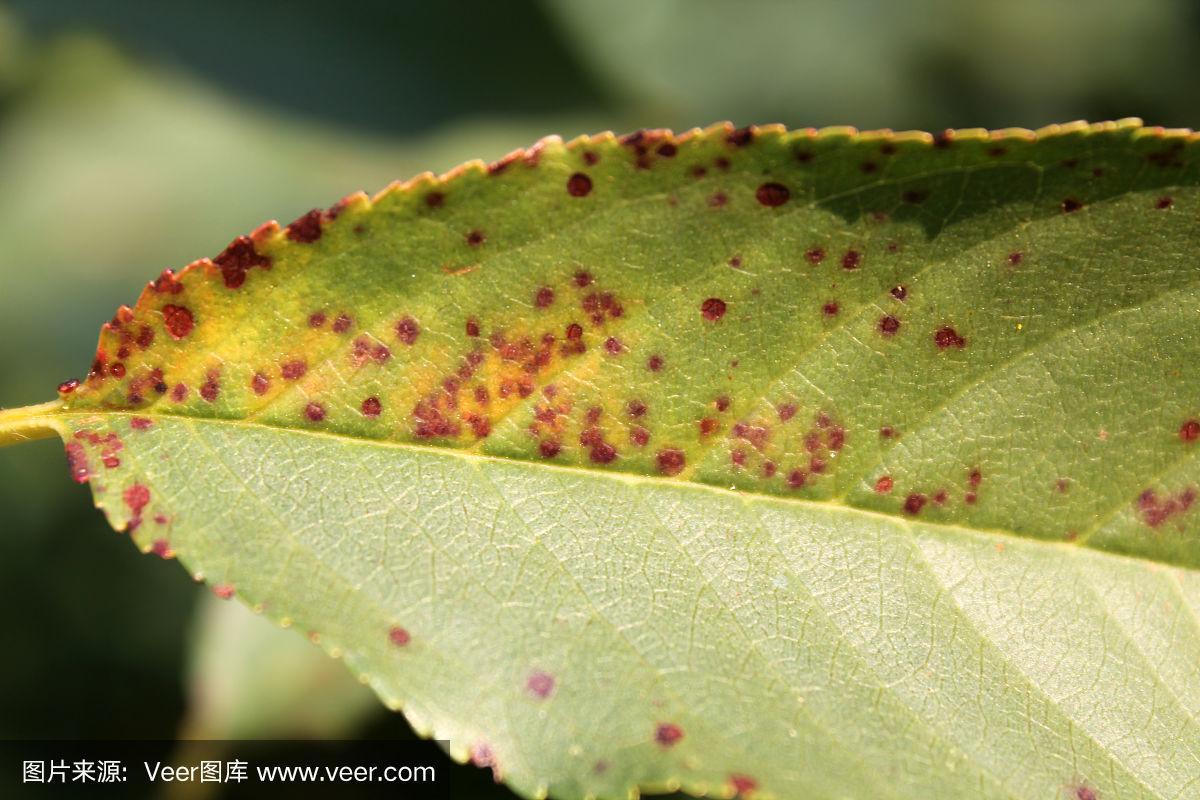
Plant: Cherry
Disease: cherry leaf spot